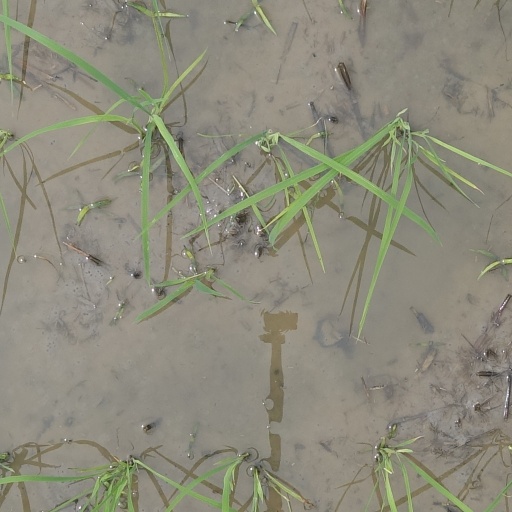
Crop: rice